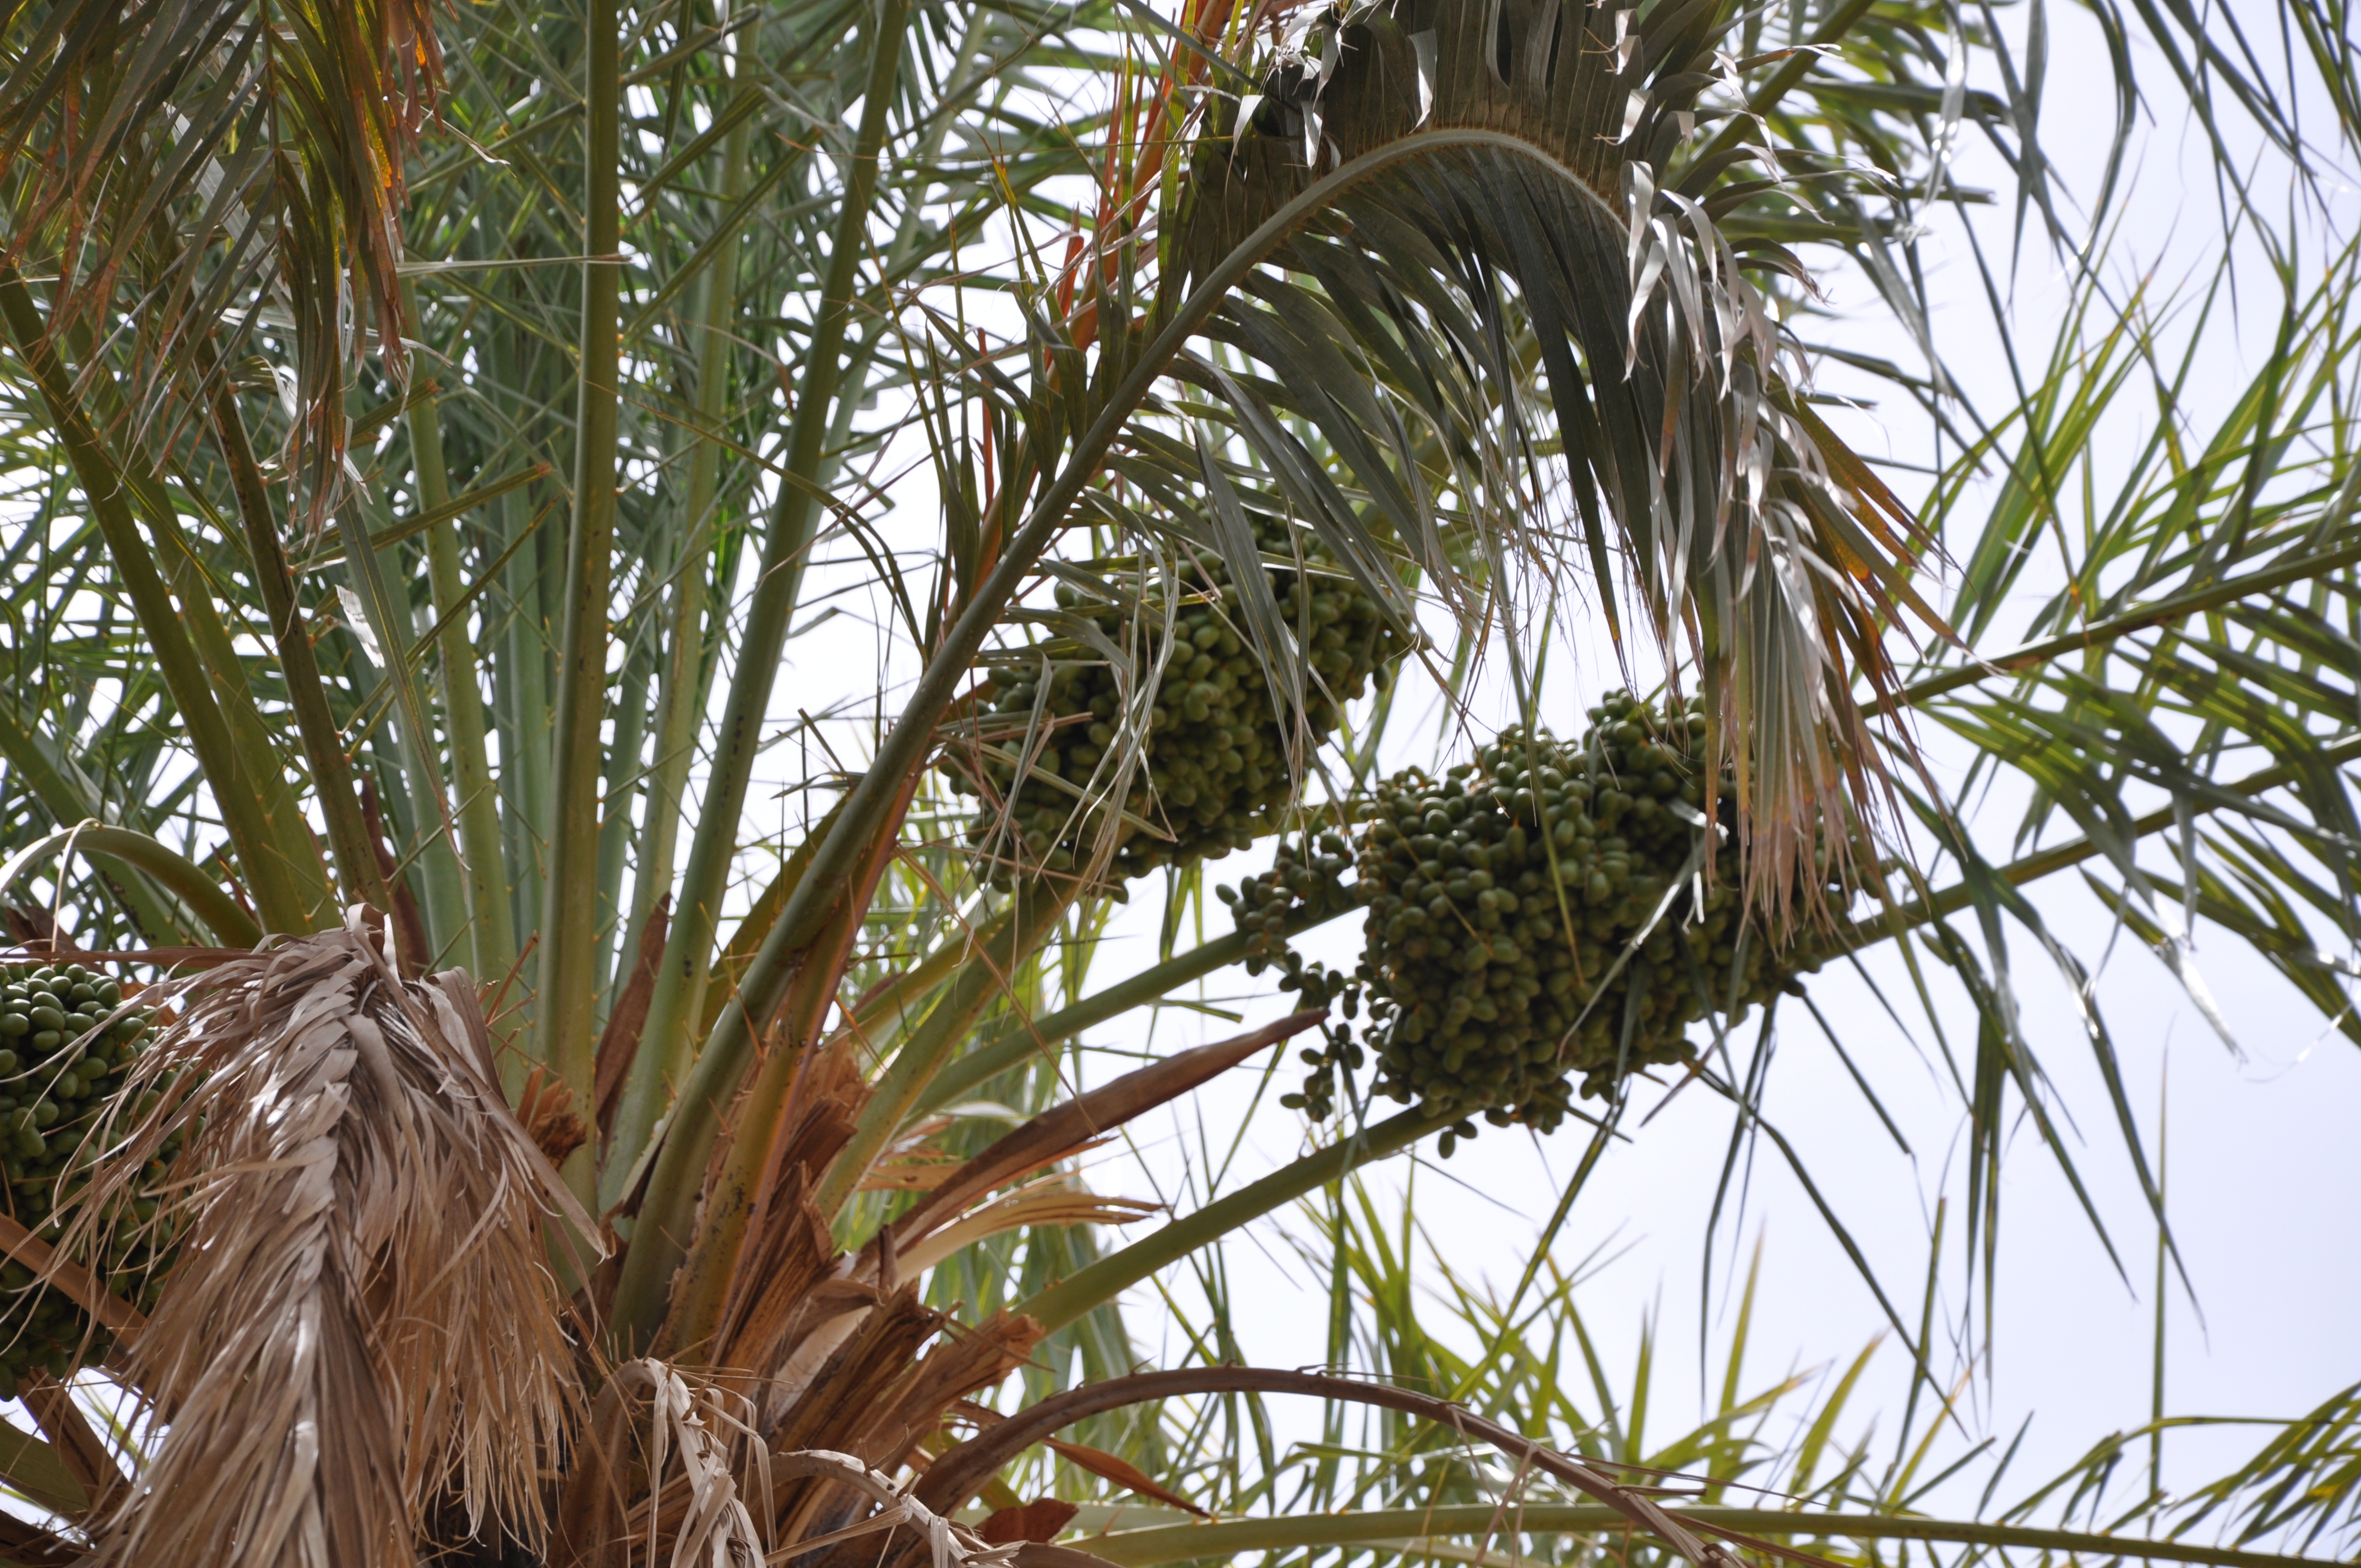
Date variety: bouisthami